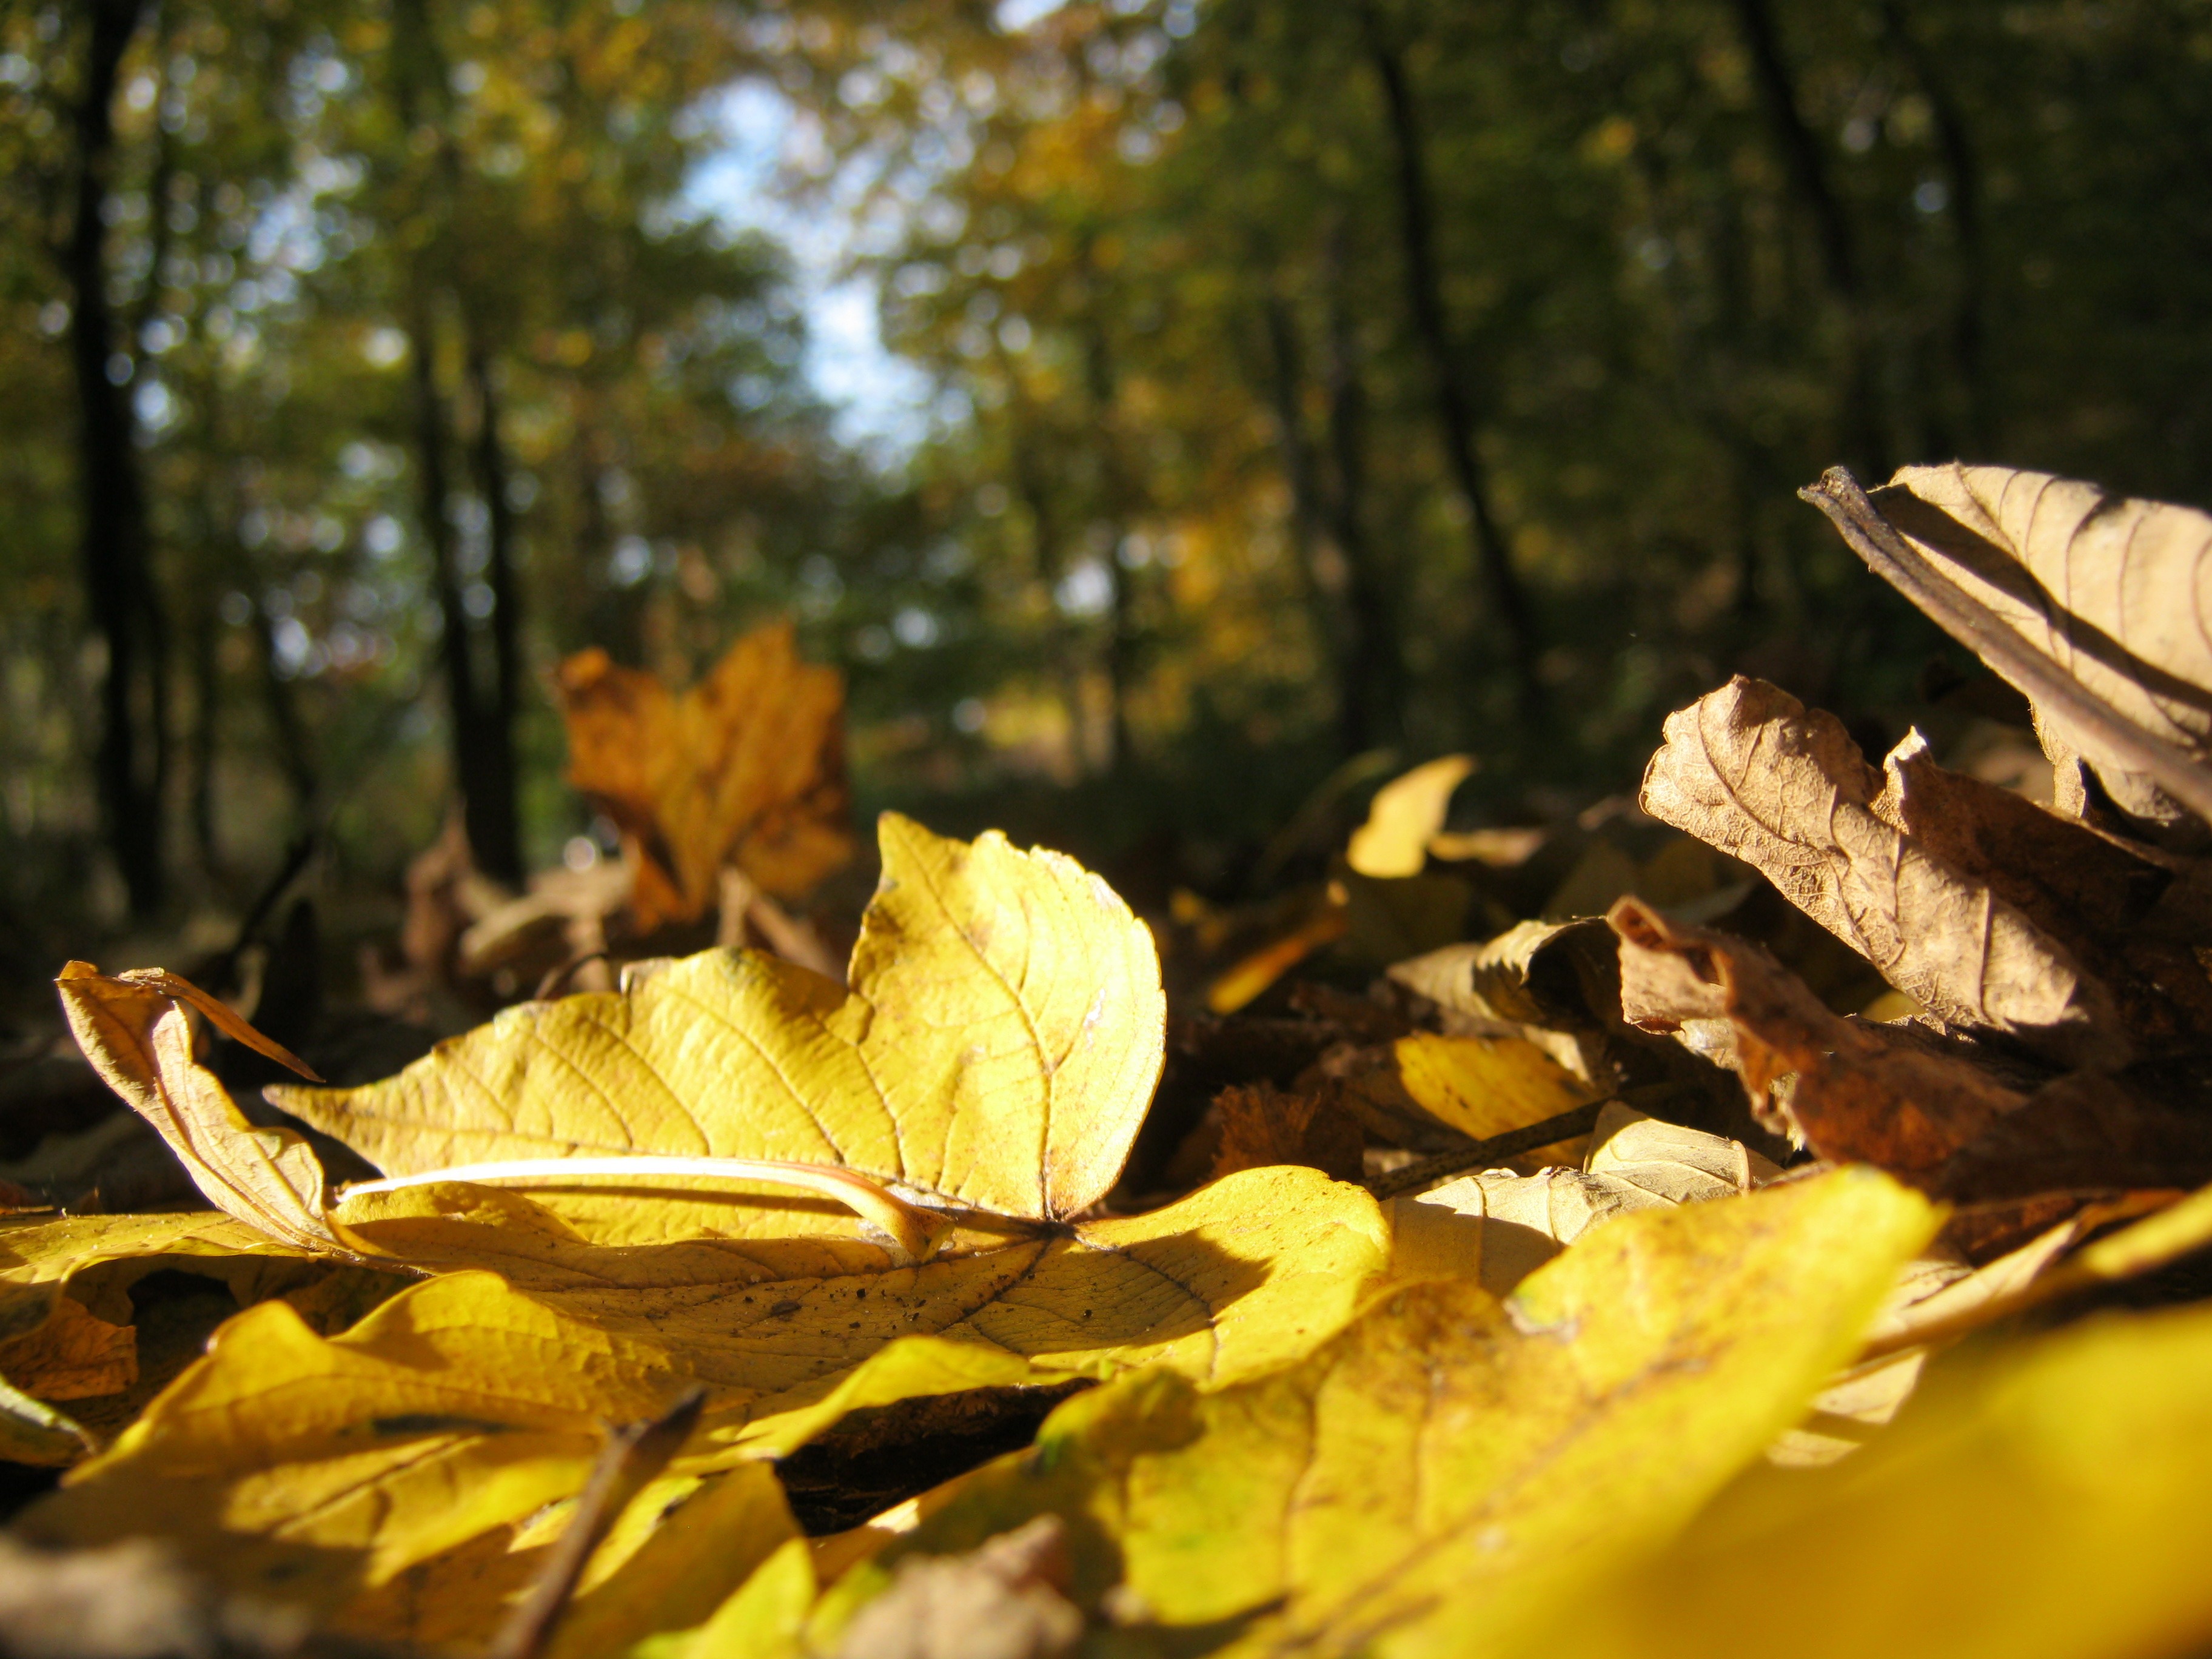
tree, nature, forest, branch, plant, sunlight, leaf, flower, golden, autumn, botany, yellow, flora, season, emerge, forest floor, leaves, sunny, deciduous, woodland, october, fall color, woody plant